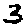
Label: 3